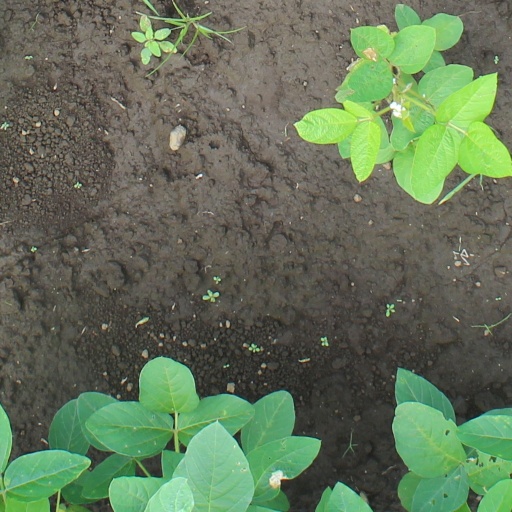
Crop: soybean